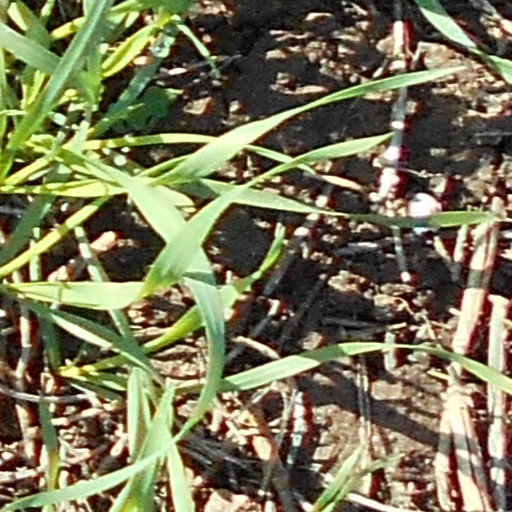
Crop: wheat